Wilhelm Frickart

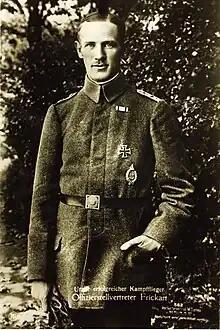

Leutnant Wilhelm Frickart was a World War I flying ace credited with twelve aerial victories. He is the only known German observer to become an ace balloon buster. After pilot training, he scored five additional victories, to become an ace a second time.